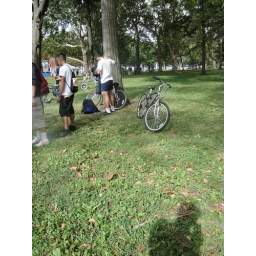
The dude by the tree took his pants off. Luckily, he had shorts underneath.